Wolvendaal Church

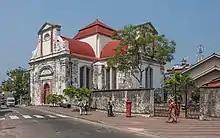

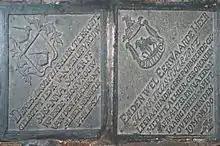
Tombstones of reverend Henricus Philipszoon and his wife Susanna Scharff

Wolvendaal Church ("Wolvendaalse Kerk") is located in Pettah, a neighbourhood of Colombo. It is one of the most important Dutch colonial-era buildings in Sri Lanka and is one of the oldest Protestant churches still in use in the country.